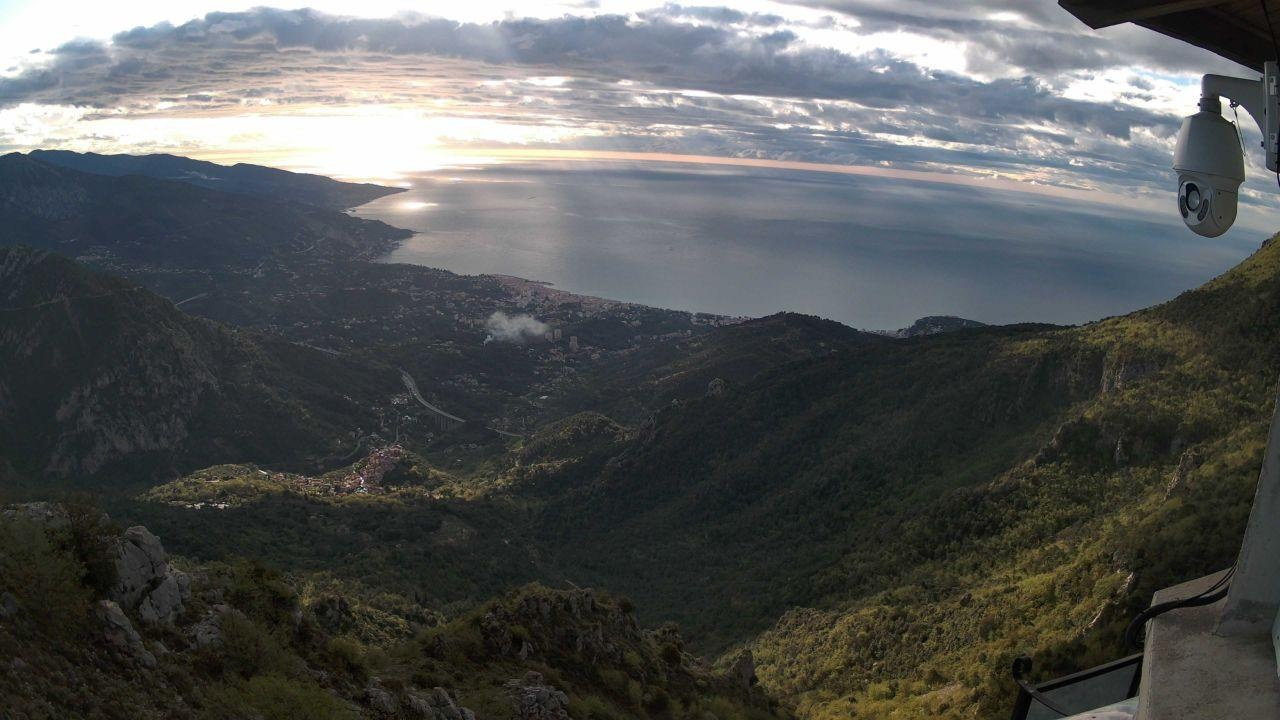
Fire: no
Smoke: yes